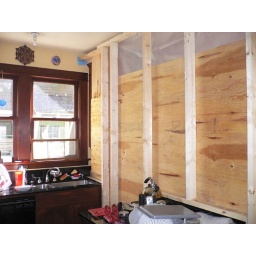
This wall splits the kitchen island in half. You know, like Cyprus.